Patricia McLaughlin

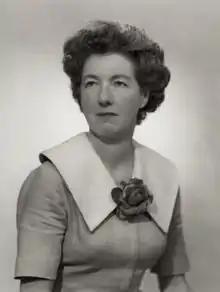
Formal portrait, 1959

Florence Patricia Alice McLaughlin OBE (née Aldwell; 23 June 1916 – 7 January 1997) was a unionist politician in Northern Ireland and one of the earliest female Members of Parliament (MPs) from the region.